Edward Hulme

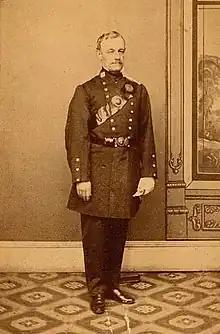
Photograph of Edward Hulme, date unknown

Edward Hulme (18 May 1812 – 27 December 1876) was a New Zealand surgeon and the administrator of one of New Zealand's oldest and largest hospitals during a period of rapid growth.